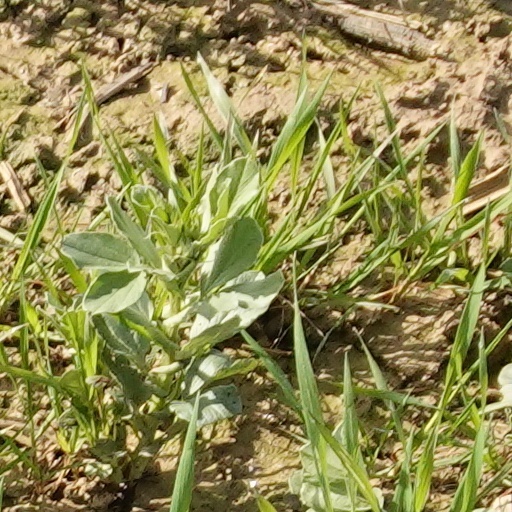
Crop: wheat